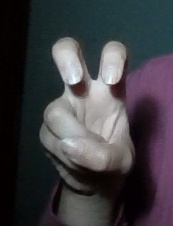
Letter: toot